2007 Women's British Open

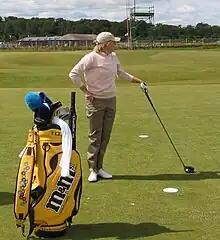
Mhairi McKay during practice round

The 2007 Women's British Open was the 31st Women's British Open, held 2–5 August at the Old Course at St Andrews in Fife, Scotland. It was the seventh as a major championship on the LPGA Tour and the first-ever women's professional event at the Old Course.